Spanish Doors

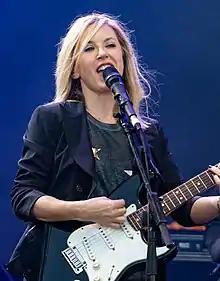
Liz Phair wrote "Spanish Doors" about a life falling apart, taking inspiration from a friend's divorce.

"Spanish Doors" was released on April 14, 2021, alongside the tracklist and release date for "Soberish". Liz Phair wrote that "'Spanish Doors' is "about the fracturing of a beautiful life, when everything you counted on is suddenly thrown up for grabs". Phair said that while she did "draw inspiration" from the divorce of a friend in writing "Spanish Doors", the actions described in the song were her own, explaining that "I relate to hiding out in the bathroom when everyone around you is having a good time but your life just fell apart...just a few moments ago you were a whole, confident person and now you wonder how you'll ever get the magic back."